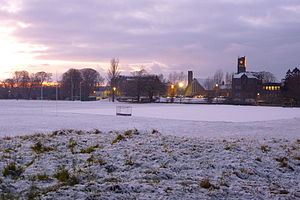
Newbridge
Newbridge om vinteren
Newbridge er en irsk by i County Kildare i provinsen Leinster, i den centrale del af Republikken Irland med en befolkning på 18.520 indb i 2006